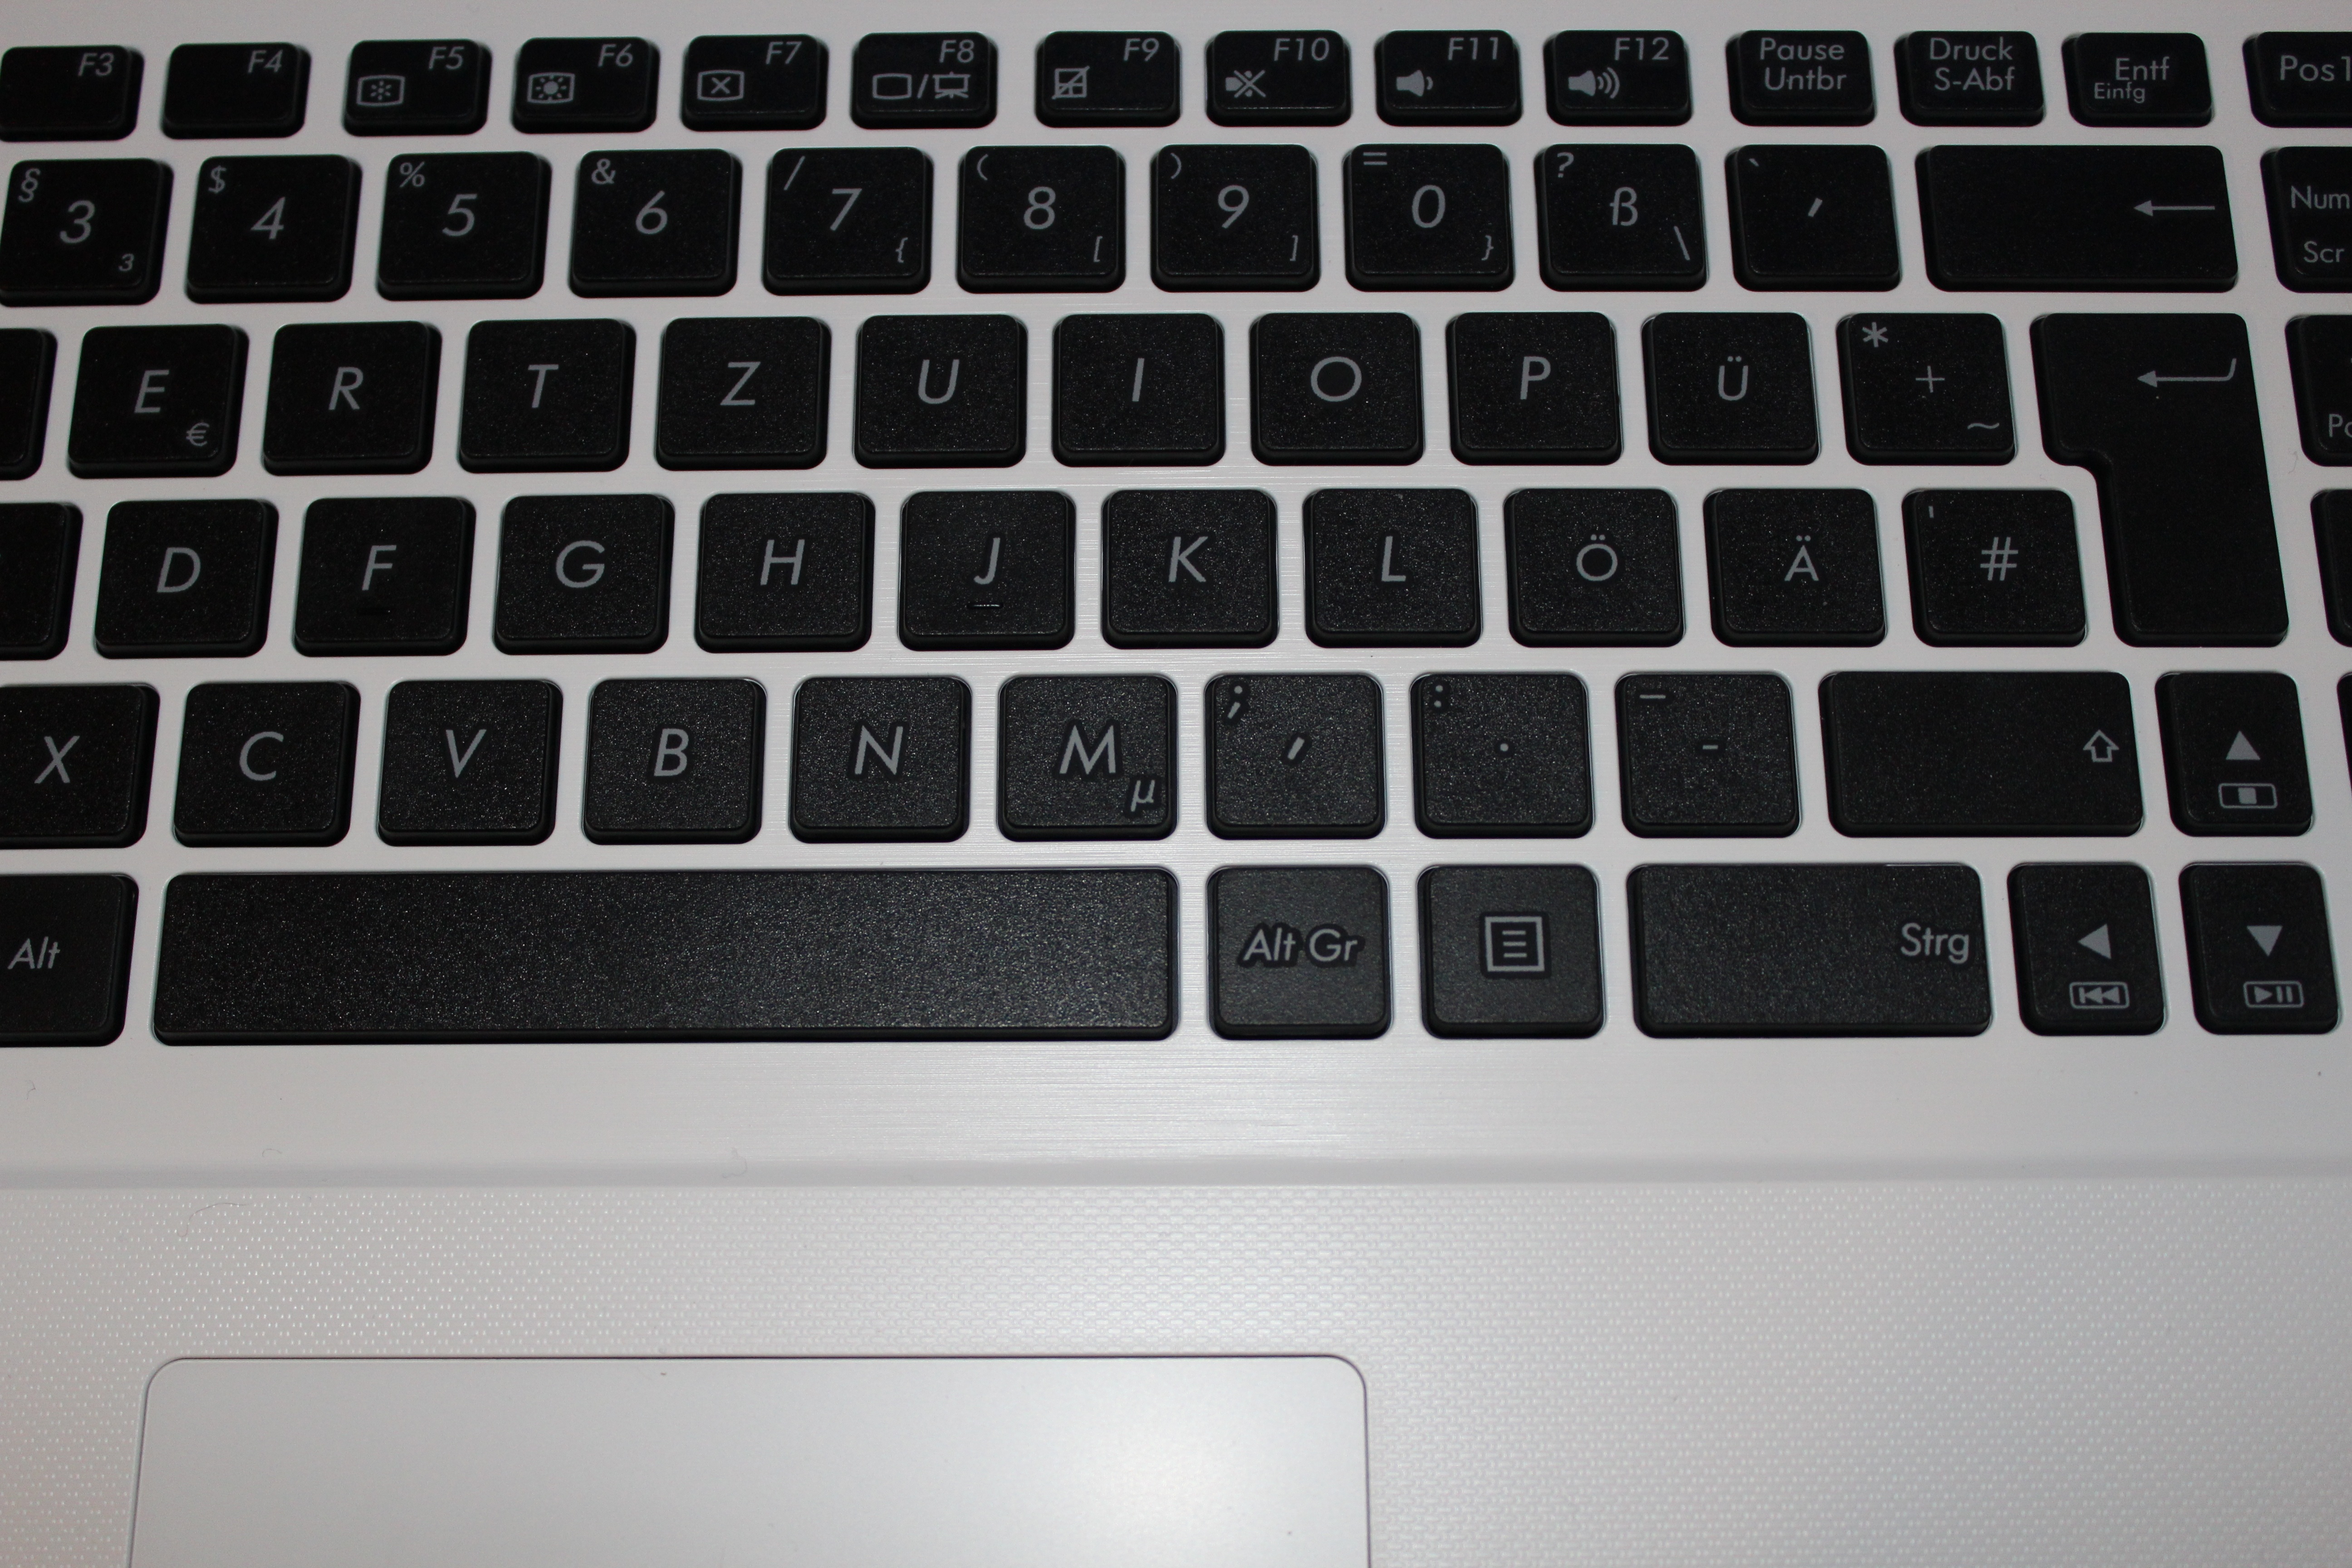
laptop, notebook, computer, keyboard, technology, white, font, electronics, keys, letters, multimedia, asus, datailaufnahme, computer keyboard, personal computer, electronic device, computer hardware, musical keyboard, electronic keyboard, laptop replacement keyboard